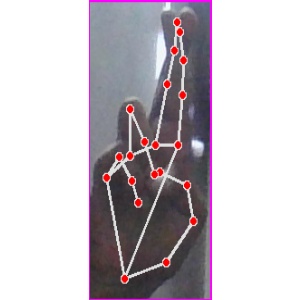
अक्षर: र